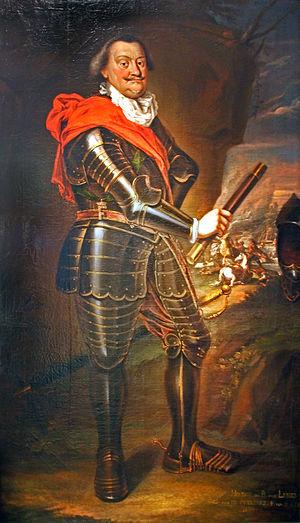
Georges est duc de Brunswick-Lunebourg et prince de Calenberg de 1635 à sa mort.